Toni Preckwinkle

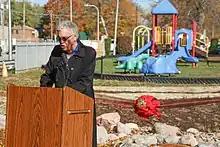
Preckwinkle speaking at a ribbon cutting ceremony for a rain garden at a public park in October 2022

Preckwinkle announced in January 2009, that she would run for president of the Cook County Board of Commissioners. She launched her campaign website on June 18, 2009. On February 2, 2010, she won a strong victory in the Democratic Party primary election, defeating the incumbent Board President Todd Stroger and fellow challengers Dorothy Brown (the clerk of the Cook County Circuit Court) and Terrence J. O'Brien, as well as Green Party nominee Thomas Dresser. Preckwinkle received 48.99% in the primary despite there being a four-way race. Preckwinkle received 69.54% of the vote in the general election. Preckwinkle faced Republican nominee Roger A. Keats in the November general election.